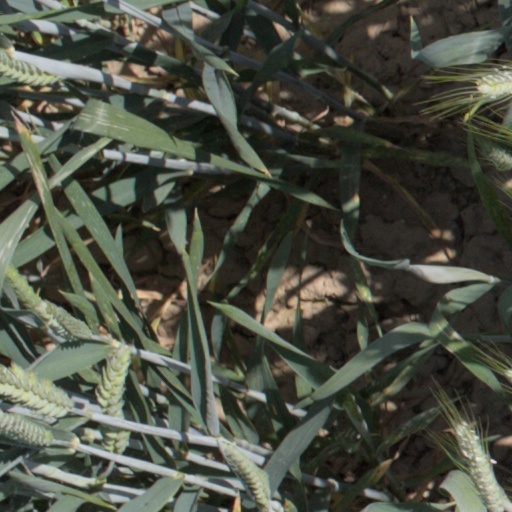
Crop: wheat